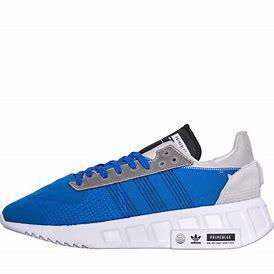
Brand: Adidas
Model: Geodiver Primeblue